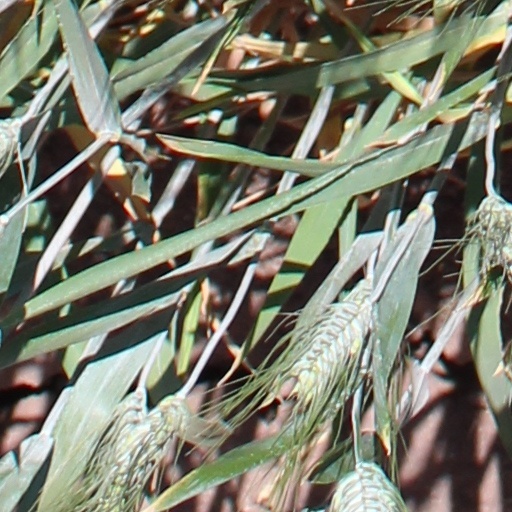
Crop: wheat